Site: brandenburg
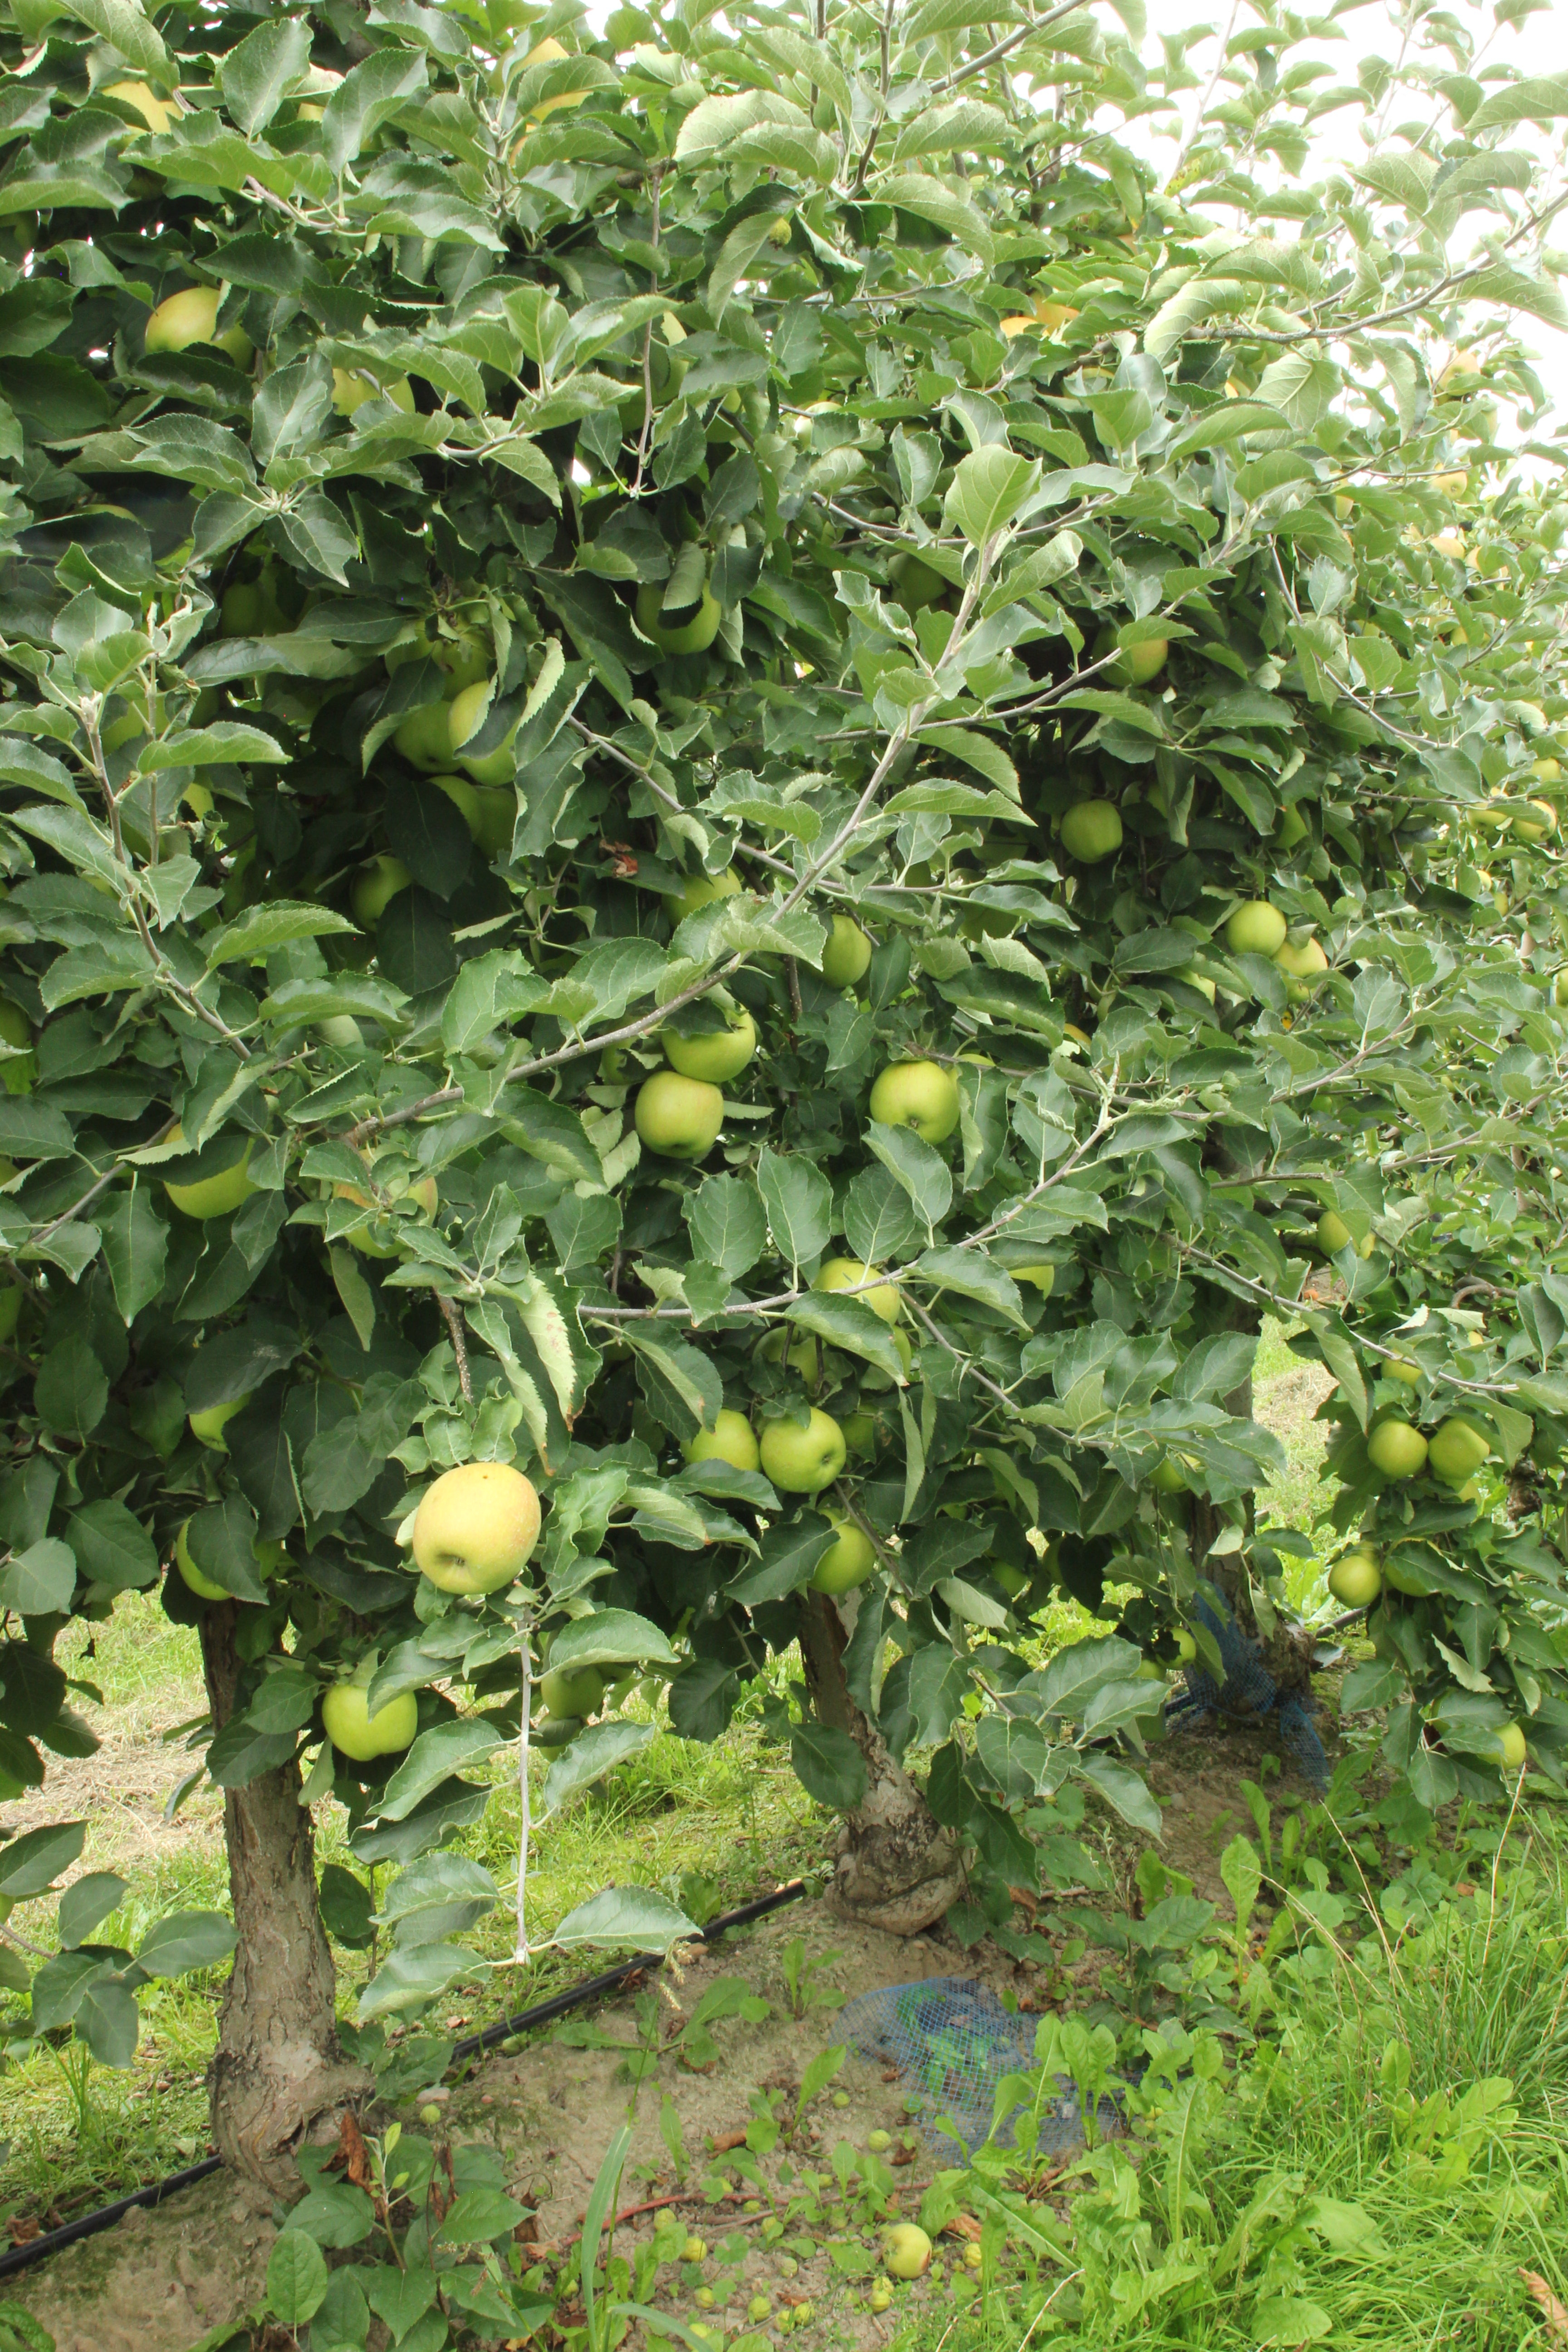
Growth stage (BBCH 87): Maturity of fruit and seed